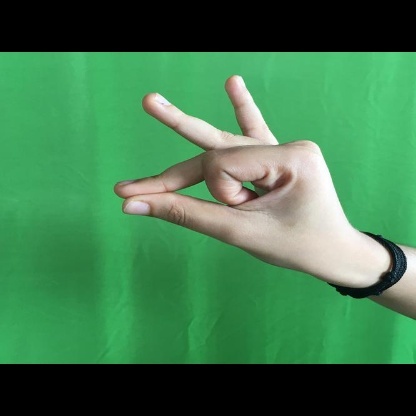
Mudra: Bramaram